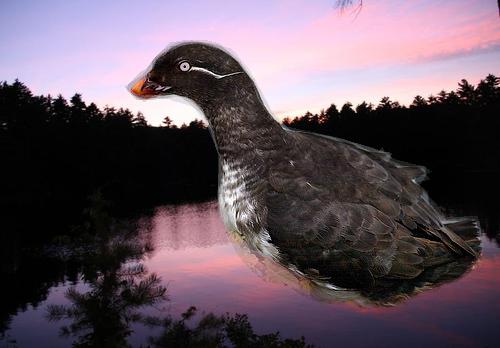
Bird species: Parakeet_Auklet
Bird type: waterbird
Background: water